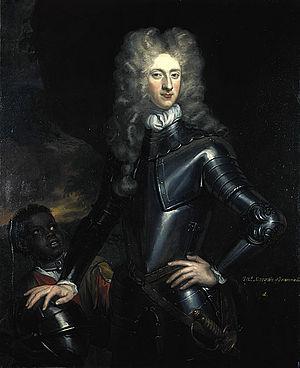
James Drummond, 2ᵉ duc de Perth, est un noble écossais. Il hérite de la pairie créée pour son père, James Drummond, par les monarques Stuart exilés à Saint-Germain.